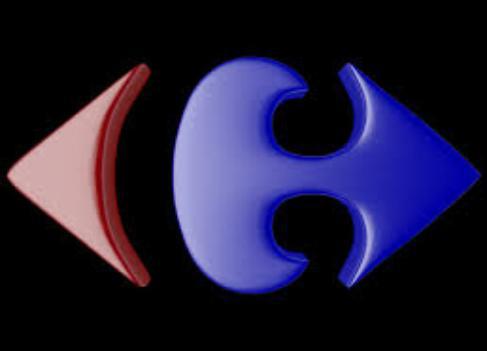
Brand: Carrefour
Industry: Others